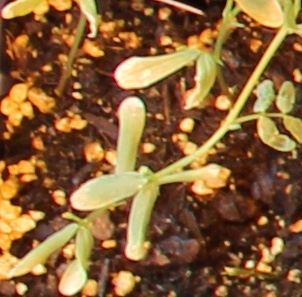
Label: Lentil